Roman Catholic Diocese of St. Augustine

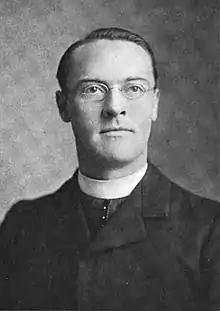
Bishop Curley (pre-1914)

In 1902, Monsignor William Kenny was appointed as the third bishop of the Diocese of St. Augustine by Pope Leo XIII. During his tenure as bishop, Kenny increased the recruitment of Irish priests and nuns, reorganized diocesan offices, expanded missionary efforts to Florida's interior and smaller towns, and more than doubled diocesan fundraising. He also established the first Catholic parish for African Americans in the state. In 1913, the Florida Legislature had passed legislation prohibiting white women from teaching African-American children, a measure aimed at non-segregated Catholic schools. Considering the law unconstitutional, Kenny told his teaching nuns to ignore it. Kenny died in 1913.